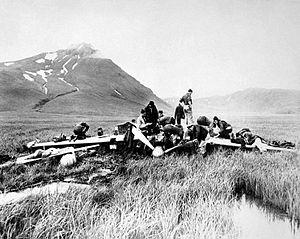
Le Zero d'Akutan est un avion de chasse Mitsubishi A6M dit « Zero » japonais qui s'est écrasé sur l'île Akutan pendant la Seconde Guerre mondiale. Tadayoshi Koga, le pilote, est mort dans l'accident.